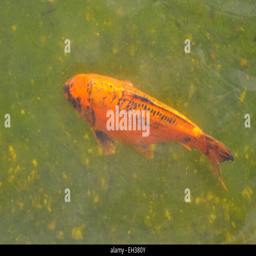
koi fish in a pond